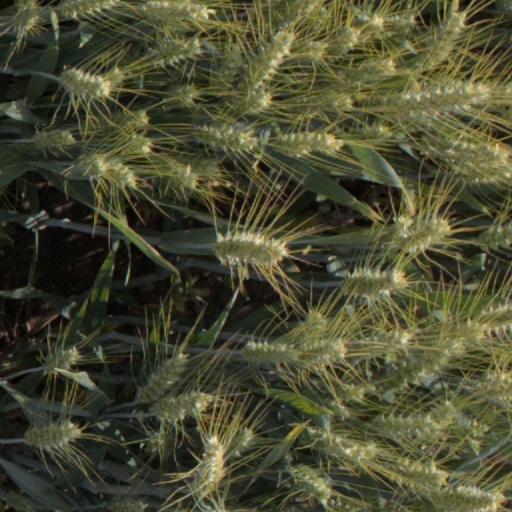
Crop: wheat